Louisa de Mercy-Argenteau

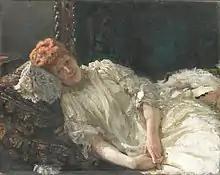
Portrait of Marie-Clotilde-Elisabeth Louise de Riquet by Ilya Repin (1890)

Marie-Clotilde-Elisabeth Louise de Riquet (3 June 1837 – 8 November 1890) known as Louisa de Mercy-Argenteau, was a Belgian pianist. She was the eldest daughter of Michel Gabriel Alphonse Ferdinand de Riquet (1810–1865), created prince de Chimay 1834, for himself only, and Rosalie de Riquet de Caraman (1814–1872)